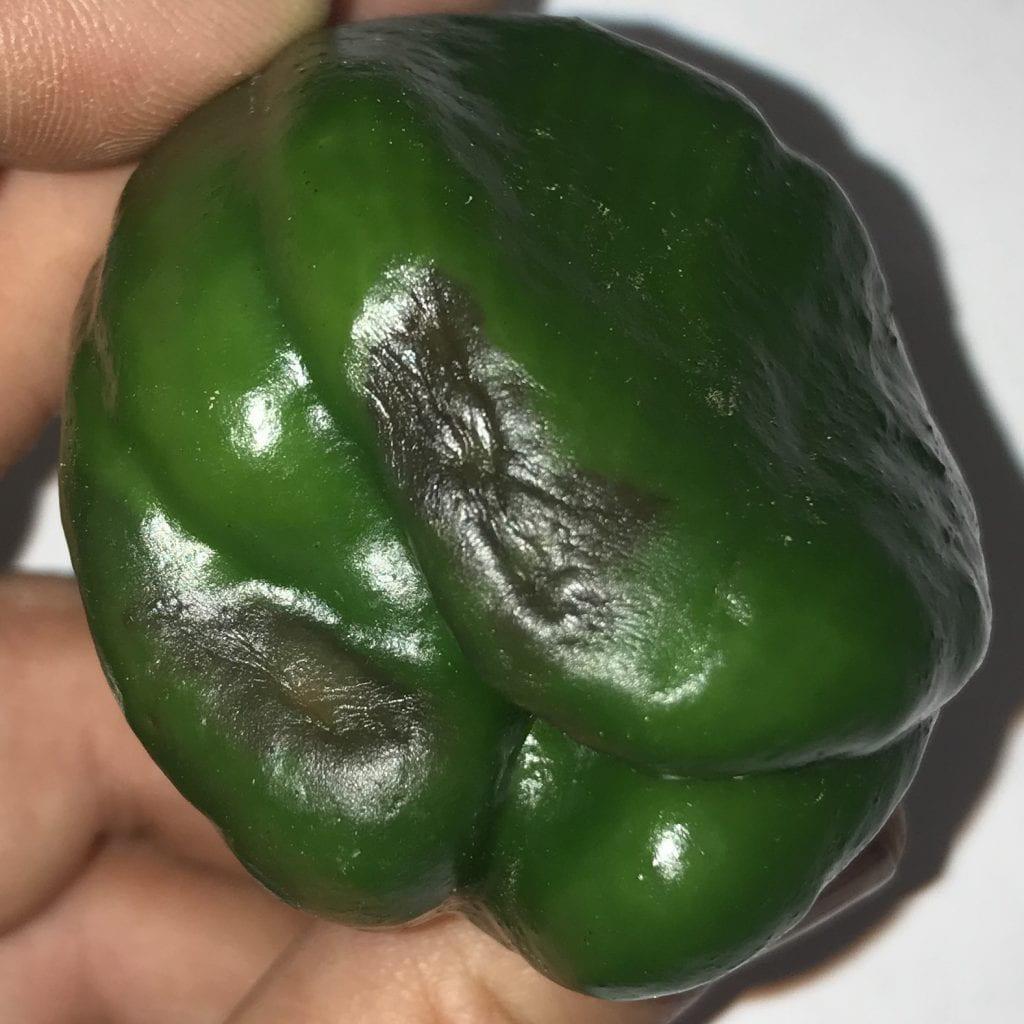
Plant: Bell pepper
Disease: bell pepper blossom end rot